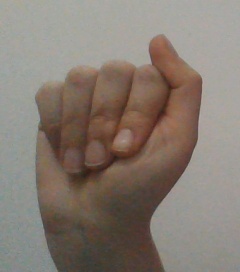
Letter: saad